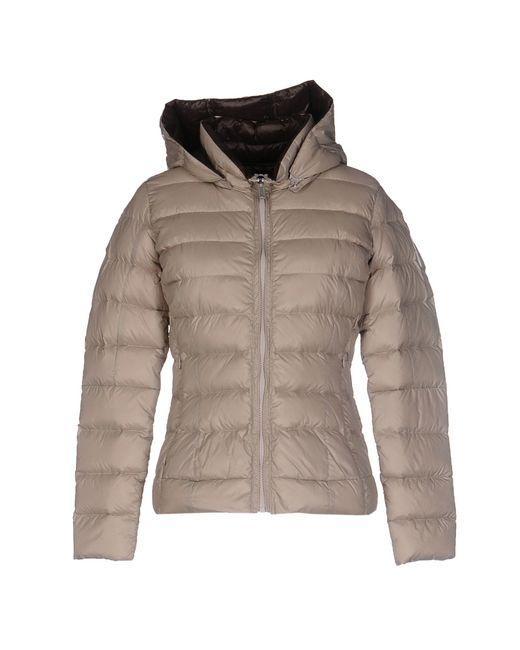
Damen nackt, Winter, wasserdicht, Reißverschluss, Jacke für kaltes Winteroutfit